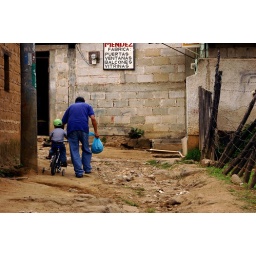
Difficult road to learn to ride a bike on in San Pedro, Guatemala.